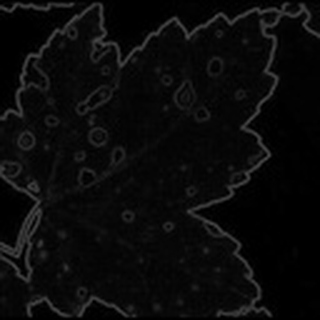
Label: cotton_target_spot